Thermal cooking

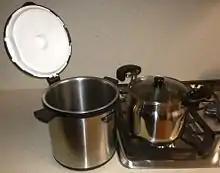
A vacuum flask cooker with the inner pot on a kitchen stove

A thermal cooker, or a vacuum flask cooker, is a cooking device that uses thermal insulation to retain heat and cook food without the continuous use of fuel or other heat source. It is a modern implementation of a haybox, which uses hay or straw to insulate a cooking pot.